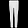
Label: Trouser